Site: brandenburg
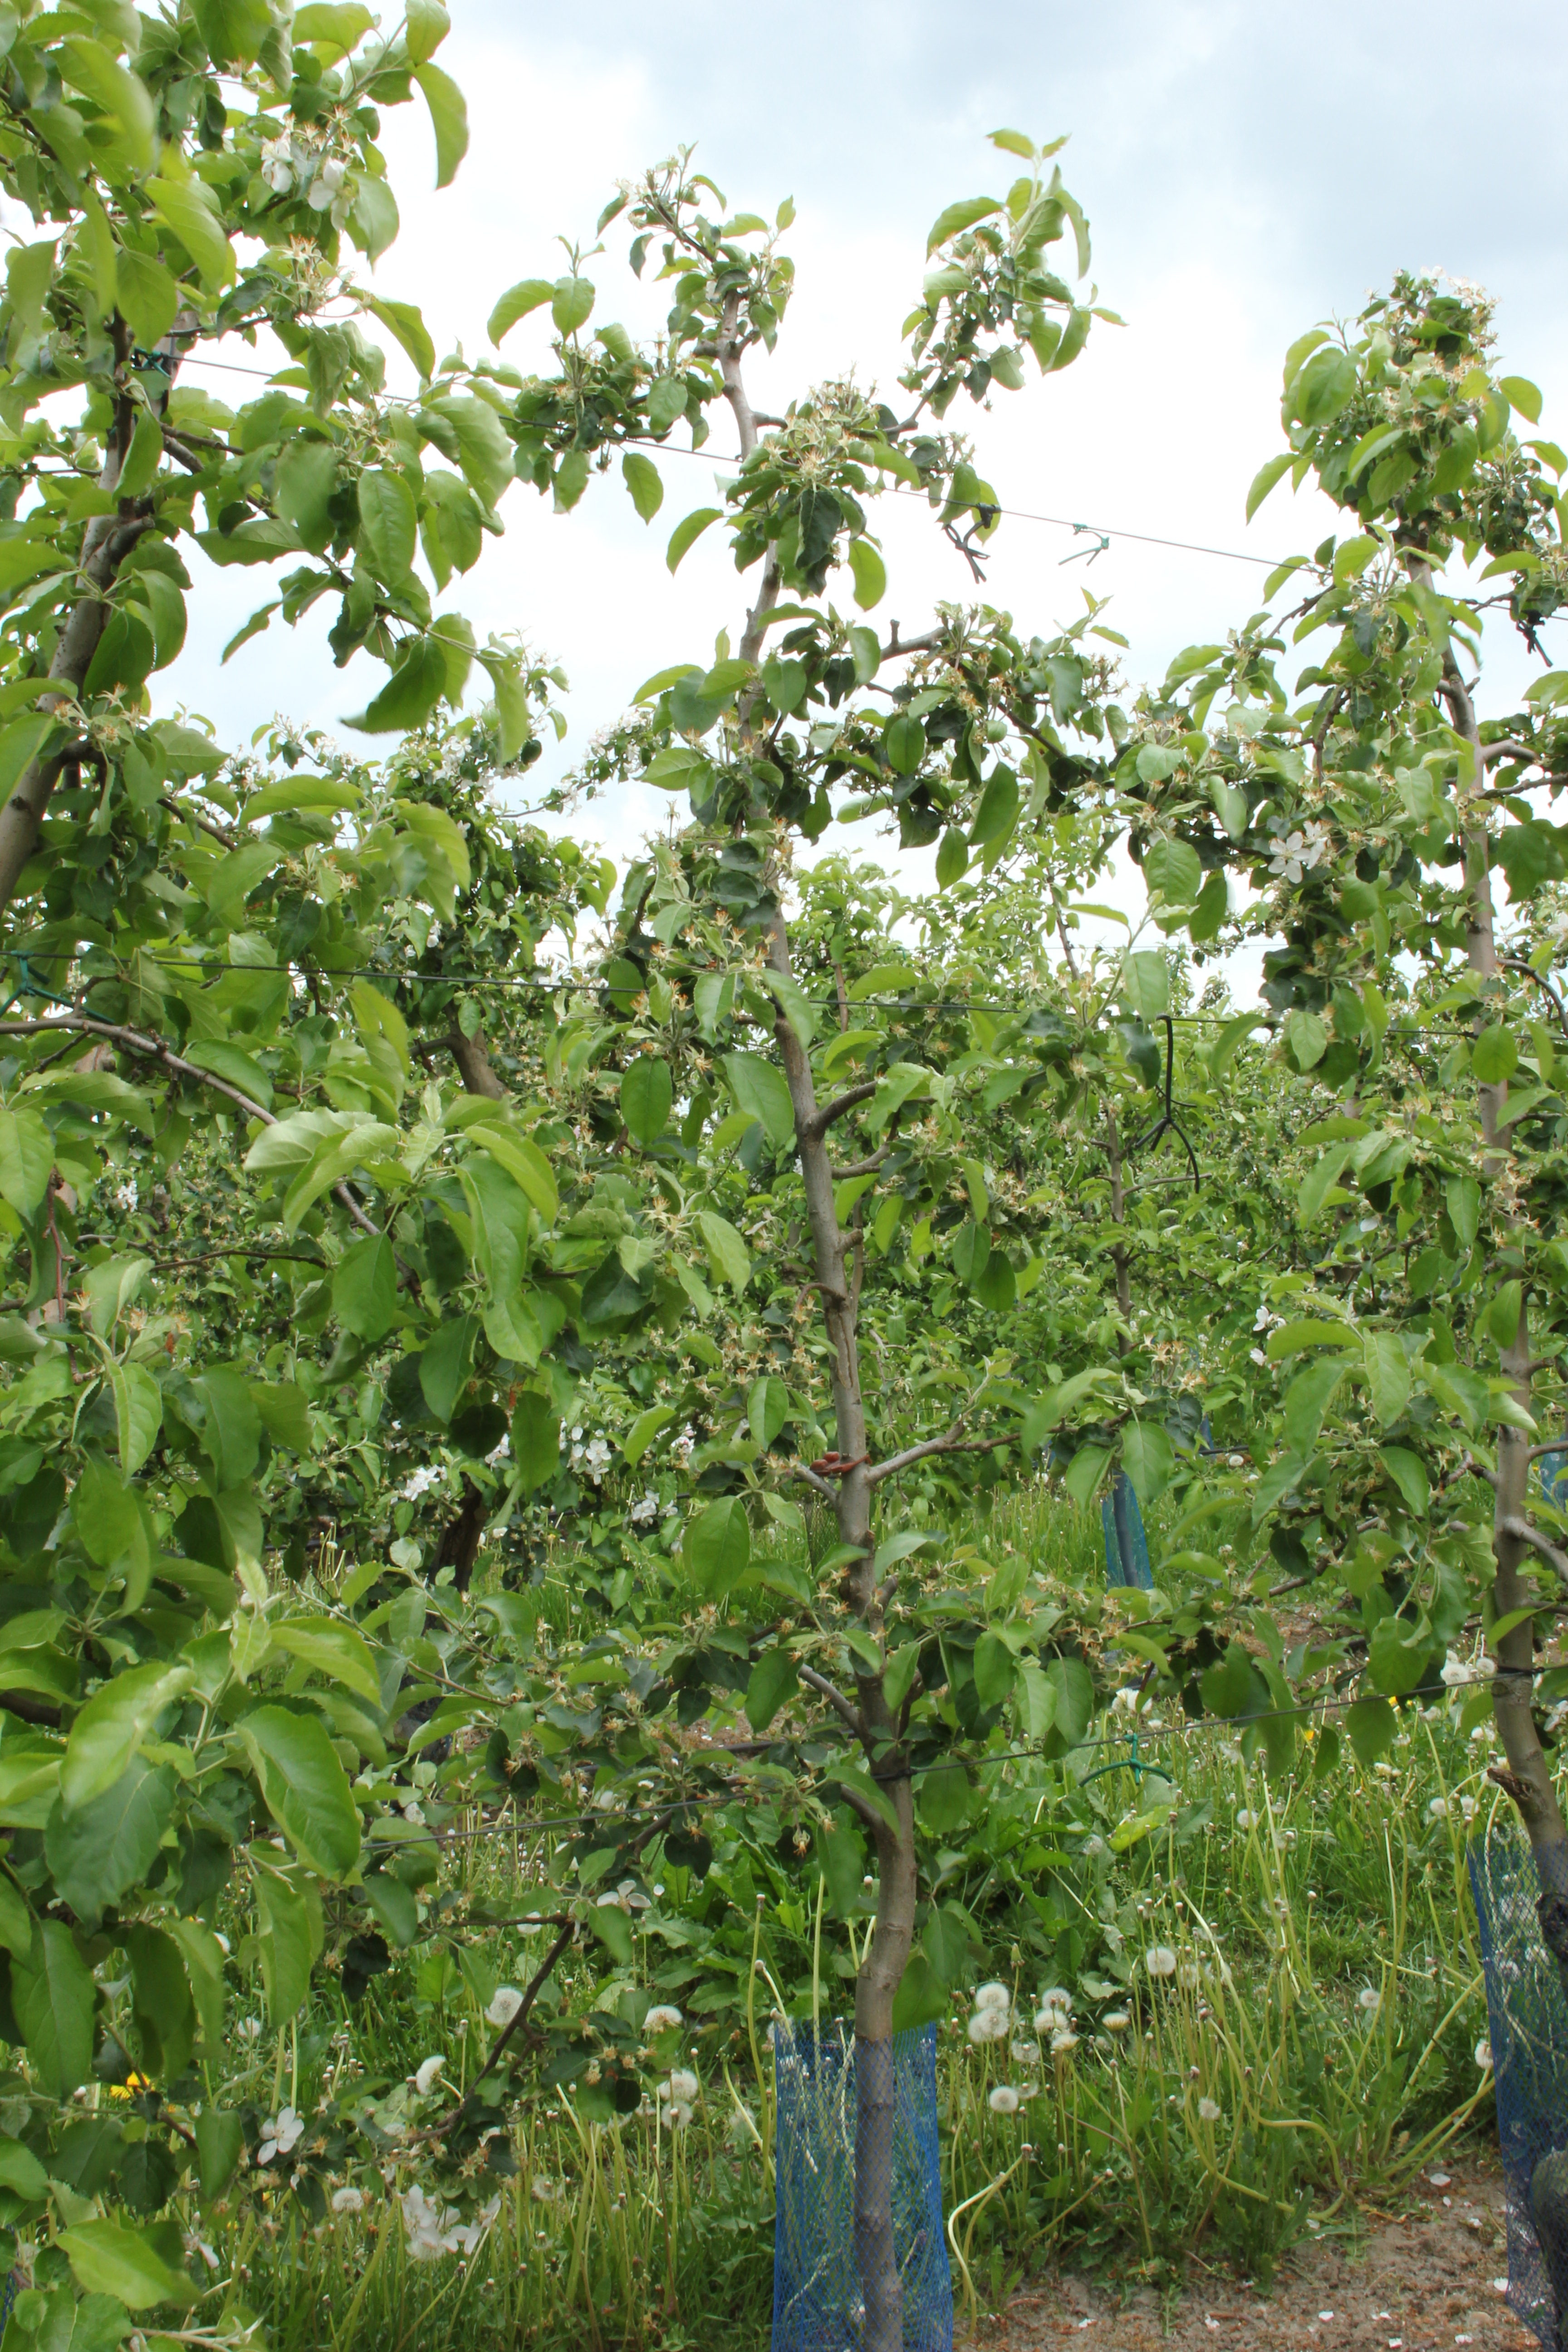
Growth stage (BBCH 67): Flowering